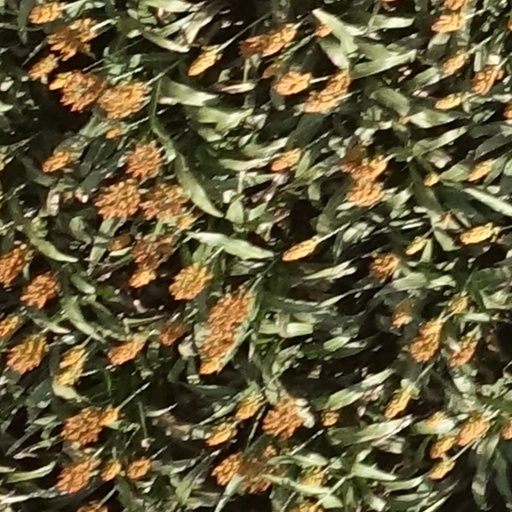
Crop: sorghum